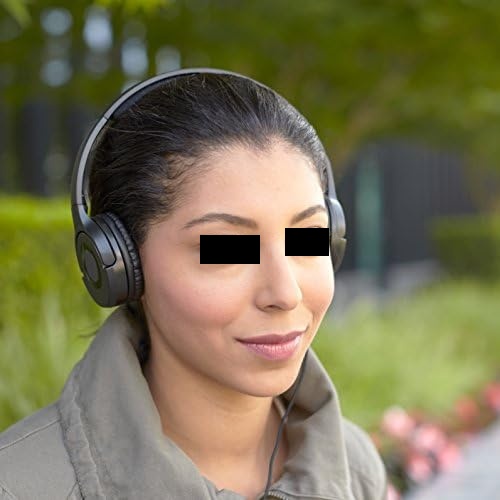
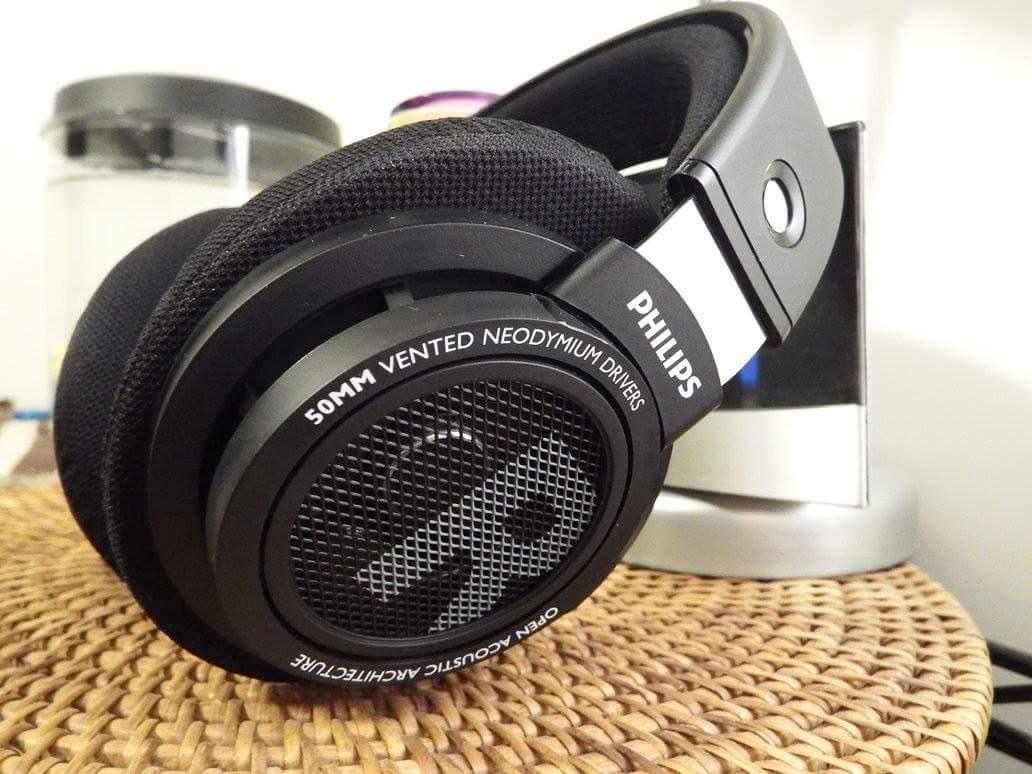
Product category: headphones
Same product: no